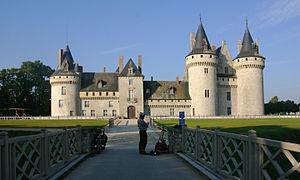
Château de Sully-sur-Loire This building is indexed in the Base Mérimée, a database of architectural heritage maintained by the French Ministry of Culture,